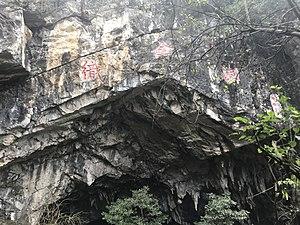
La grotte de Zhijin est située dans le comté de Zhijin, dans la province chinoise du Guizhou.